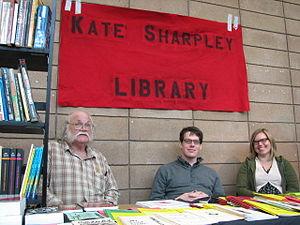
La Kate Sharpley Library est une bibliothèque anarchiste centrée sur l'histoire du mouvement libertaire, particulièrement de langue anglaise.